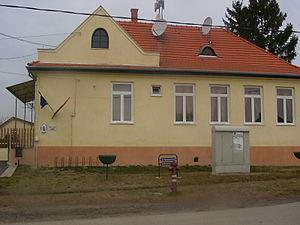
Nagydém est un village et une commune du district de Pápa dans le comitat de Veszprém en Hongrie.